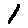
Label: 1